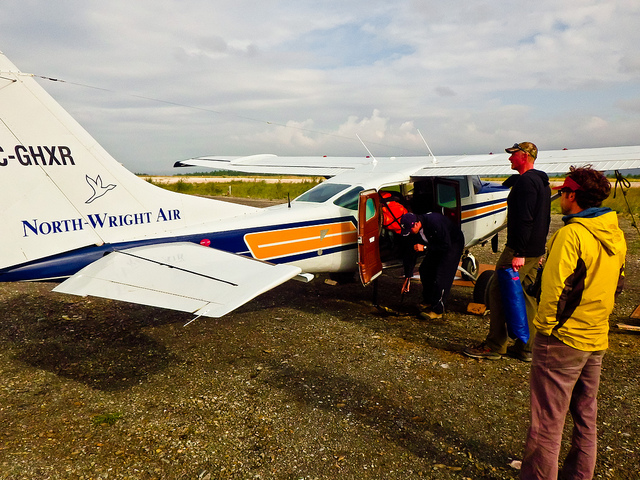
Men standing by a small light aircraft parked in a field